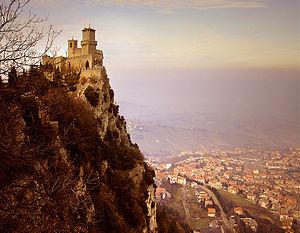
Guaita est un des trois pics du mont Titano, qui surplombent la ville de Saint-Marin, capitale de la République de Saint-Marin. Les deux autres pics étant Cesta et Montale. Ces trois sommets portent chacun d'eux les trois châteaux qui assurèrent la défense de la Ville de Saint-Marin que l'on retrouve stylisé sur les armoiries de la république.